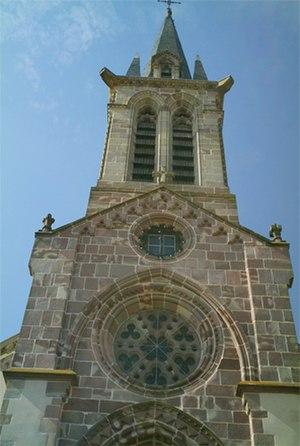
Fontenoy-la-Joûte est une commune française située dans le département de Meurthe-et-Moselle en région Grand Est. Depuis 1996, il est un des villages du livre en France.